Pemex

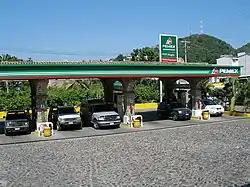
A Pemex gas station in Puerto Vallarta, Jalisco, Mexico

There have been various allegations of corruption in Pemex for over a decade. These range from political contributions to the Institutional Revolutionary Party (PRI) (over $200 million), "no show" jobs – individuals who receive a salary while performing no duties – various forms of fraud, embezzlement and even under-the-table fuel sales. It has been estimated these various forms of corruption contribute to the loss of over $1 billion a year.